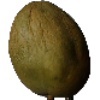
Label: Papaya 1